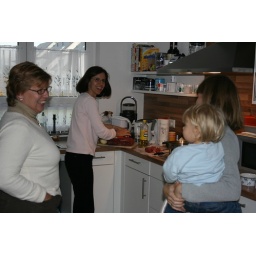
The girls in the kitchen